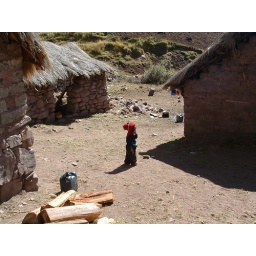
Peruvian child somewhere in the Andes mountains outside his home